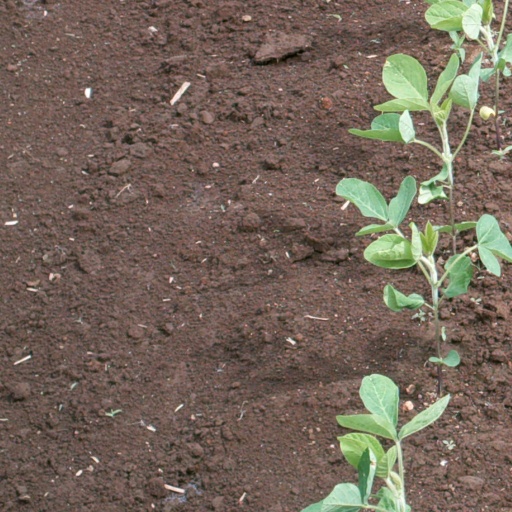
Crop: soybean